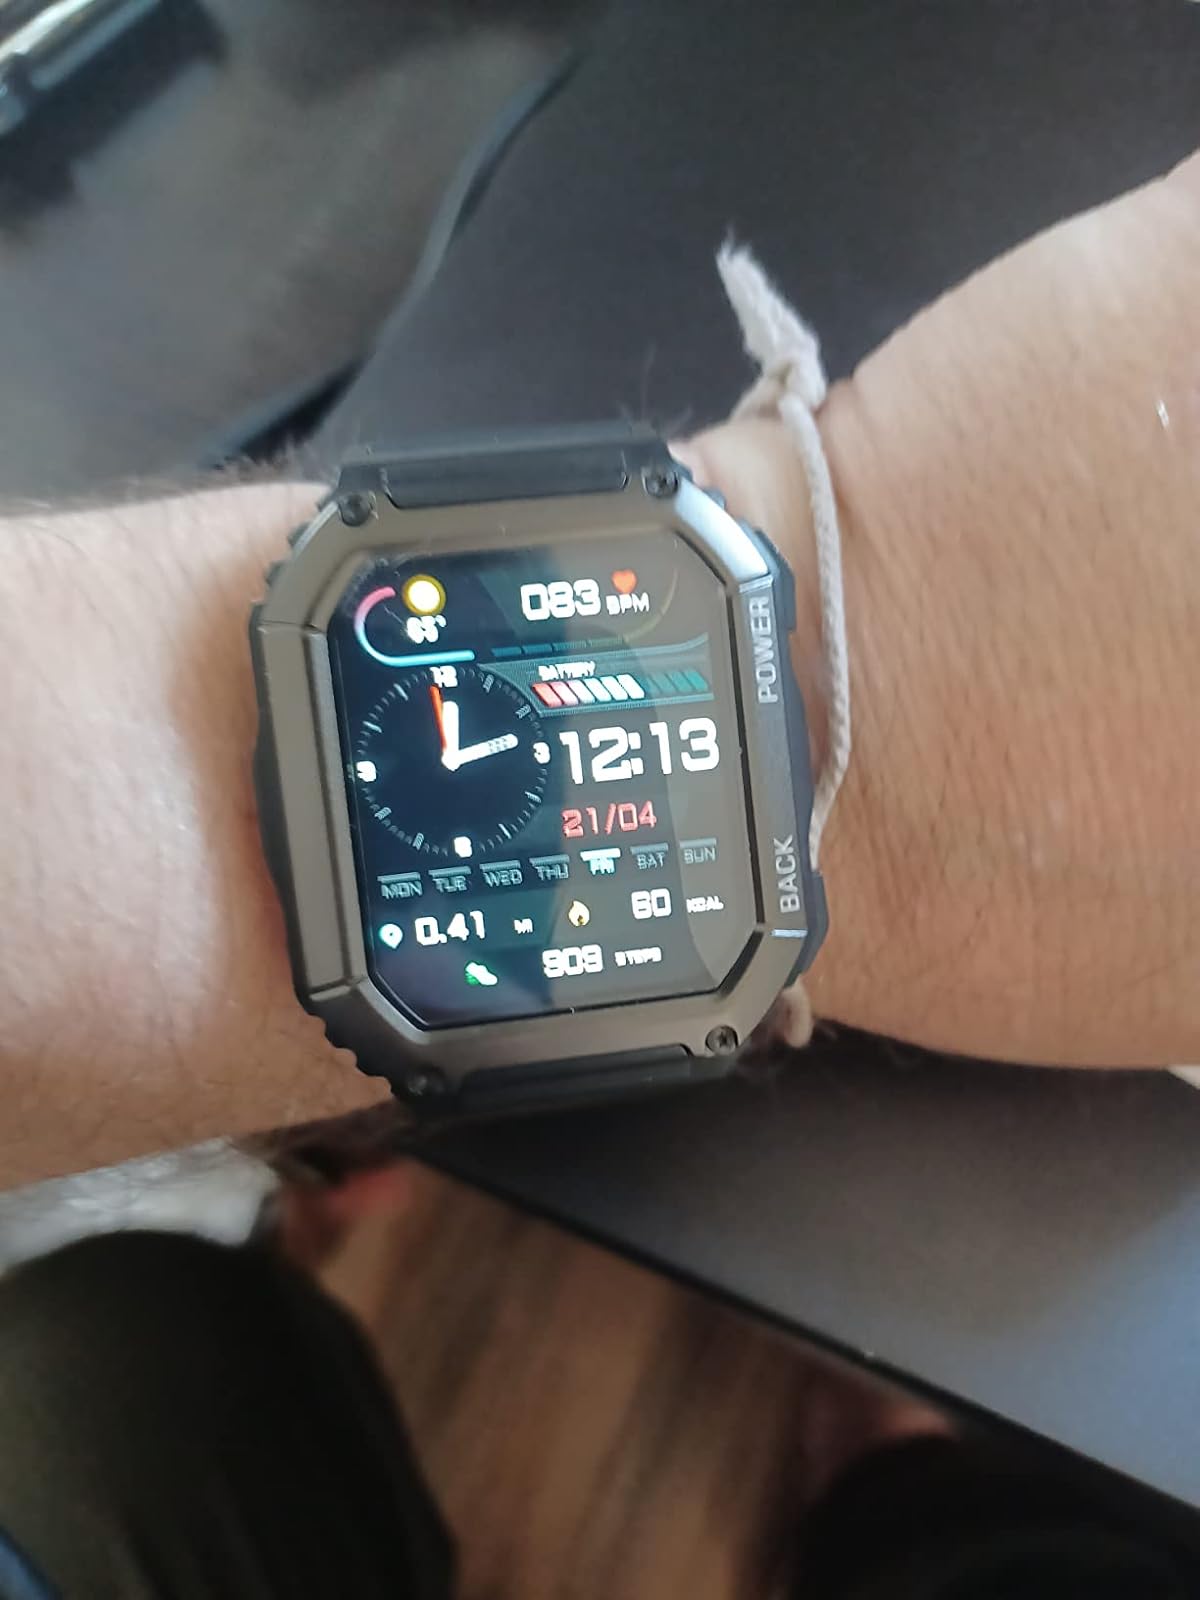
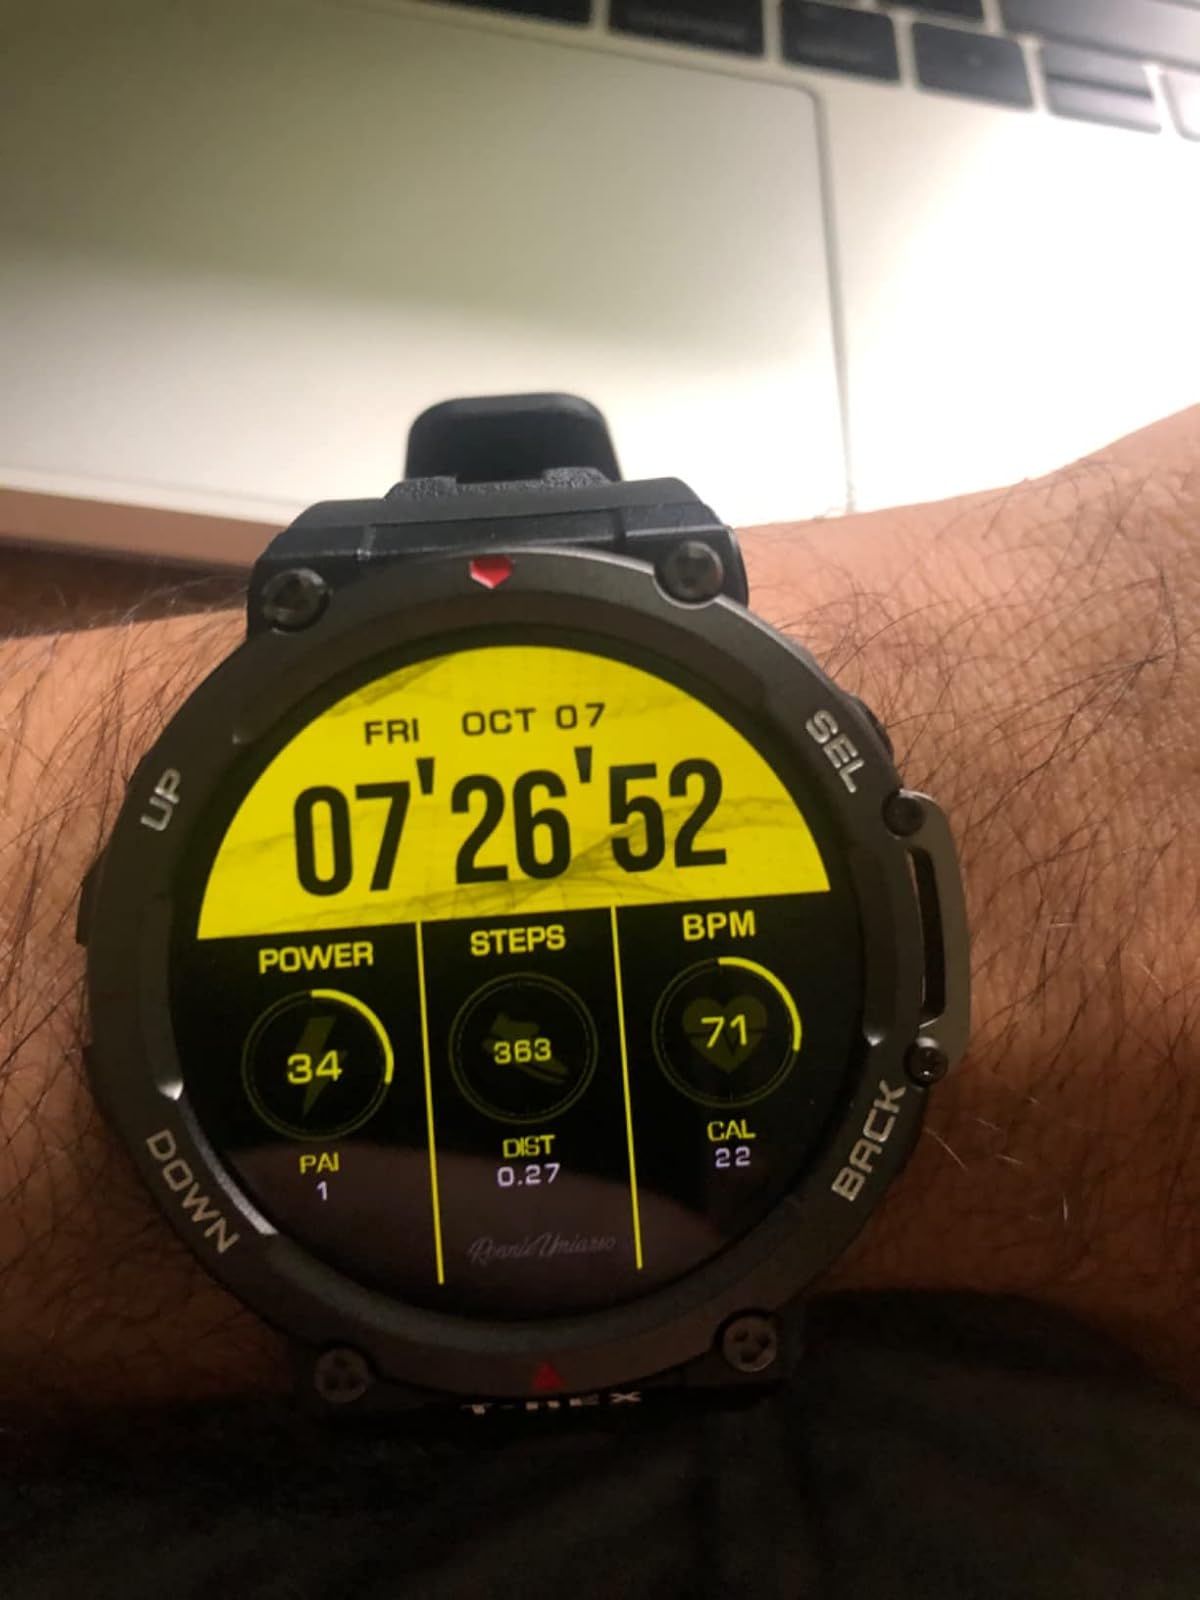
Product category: smartwatch
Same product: no